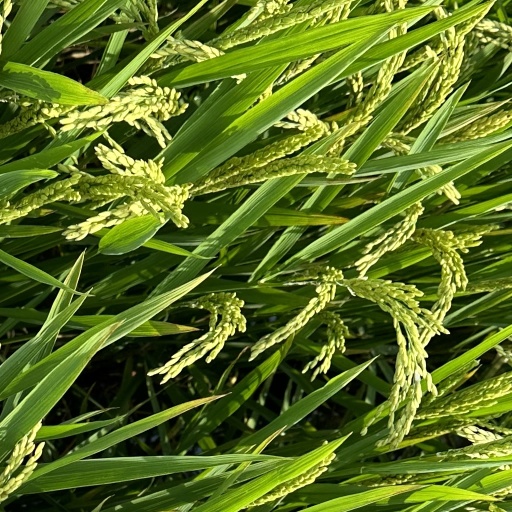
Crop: rice